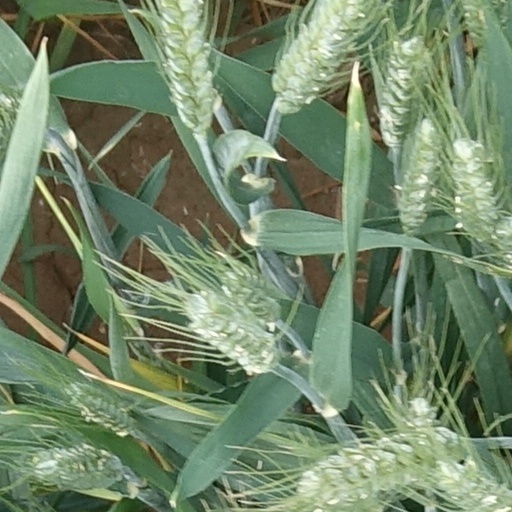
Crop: wheat